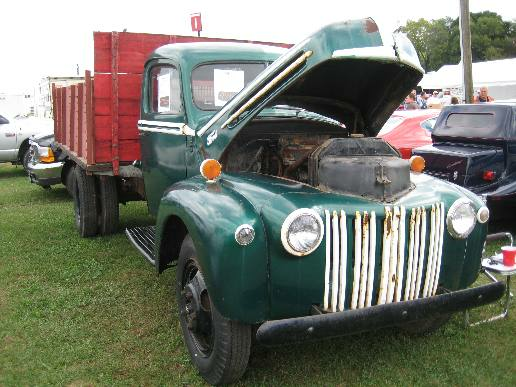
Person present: No